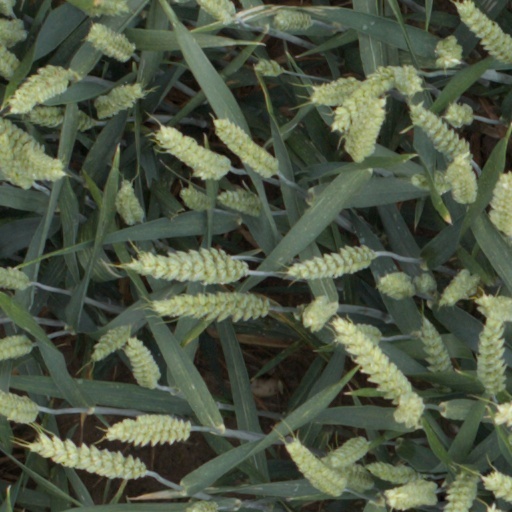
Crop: wheat